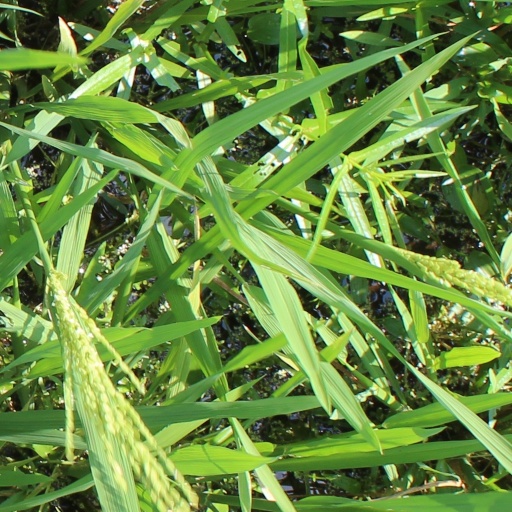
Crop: rice